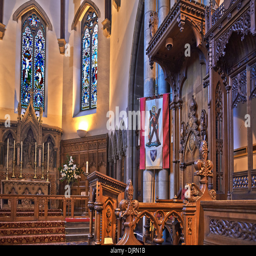
a city also known as tourist attraction